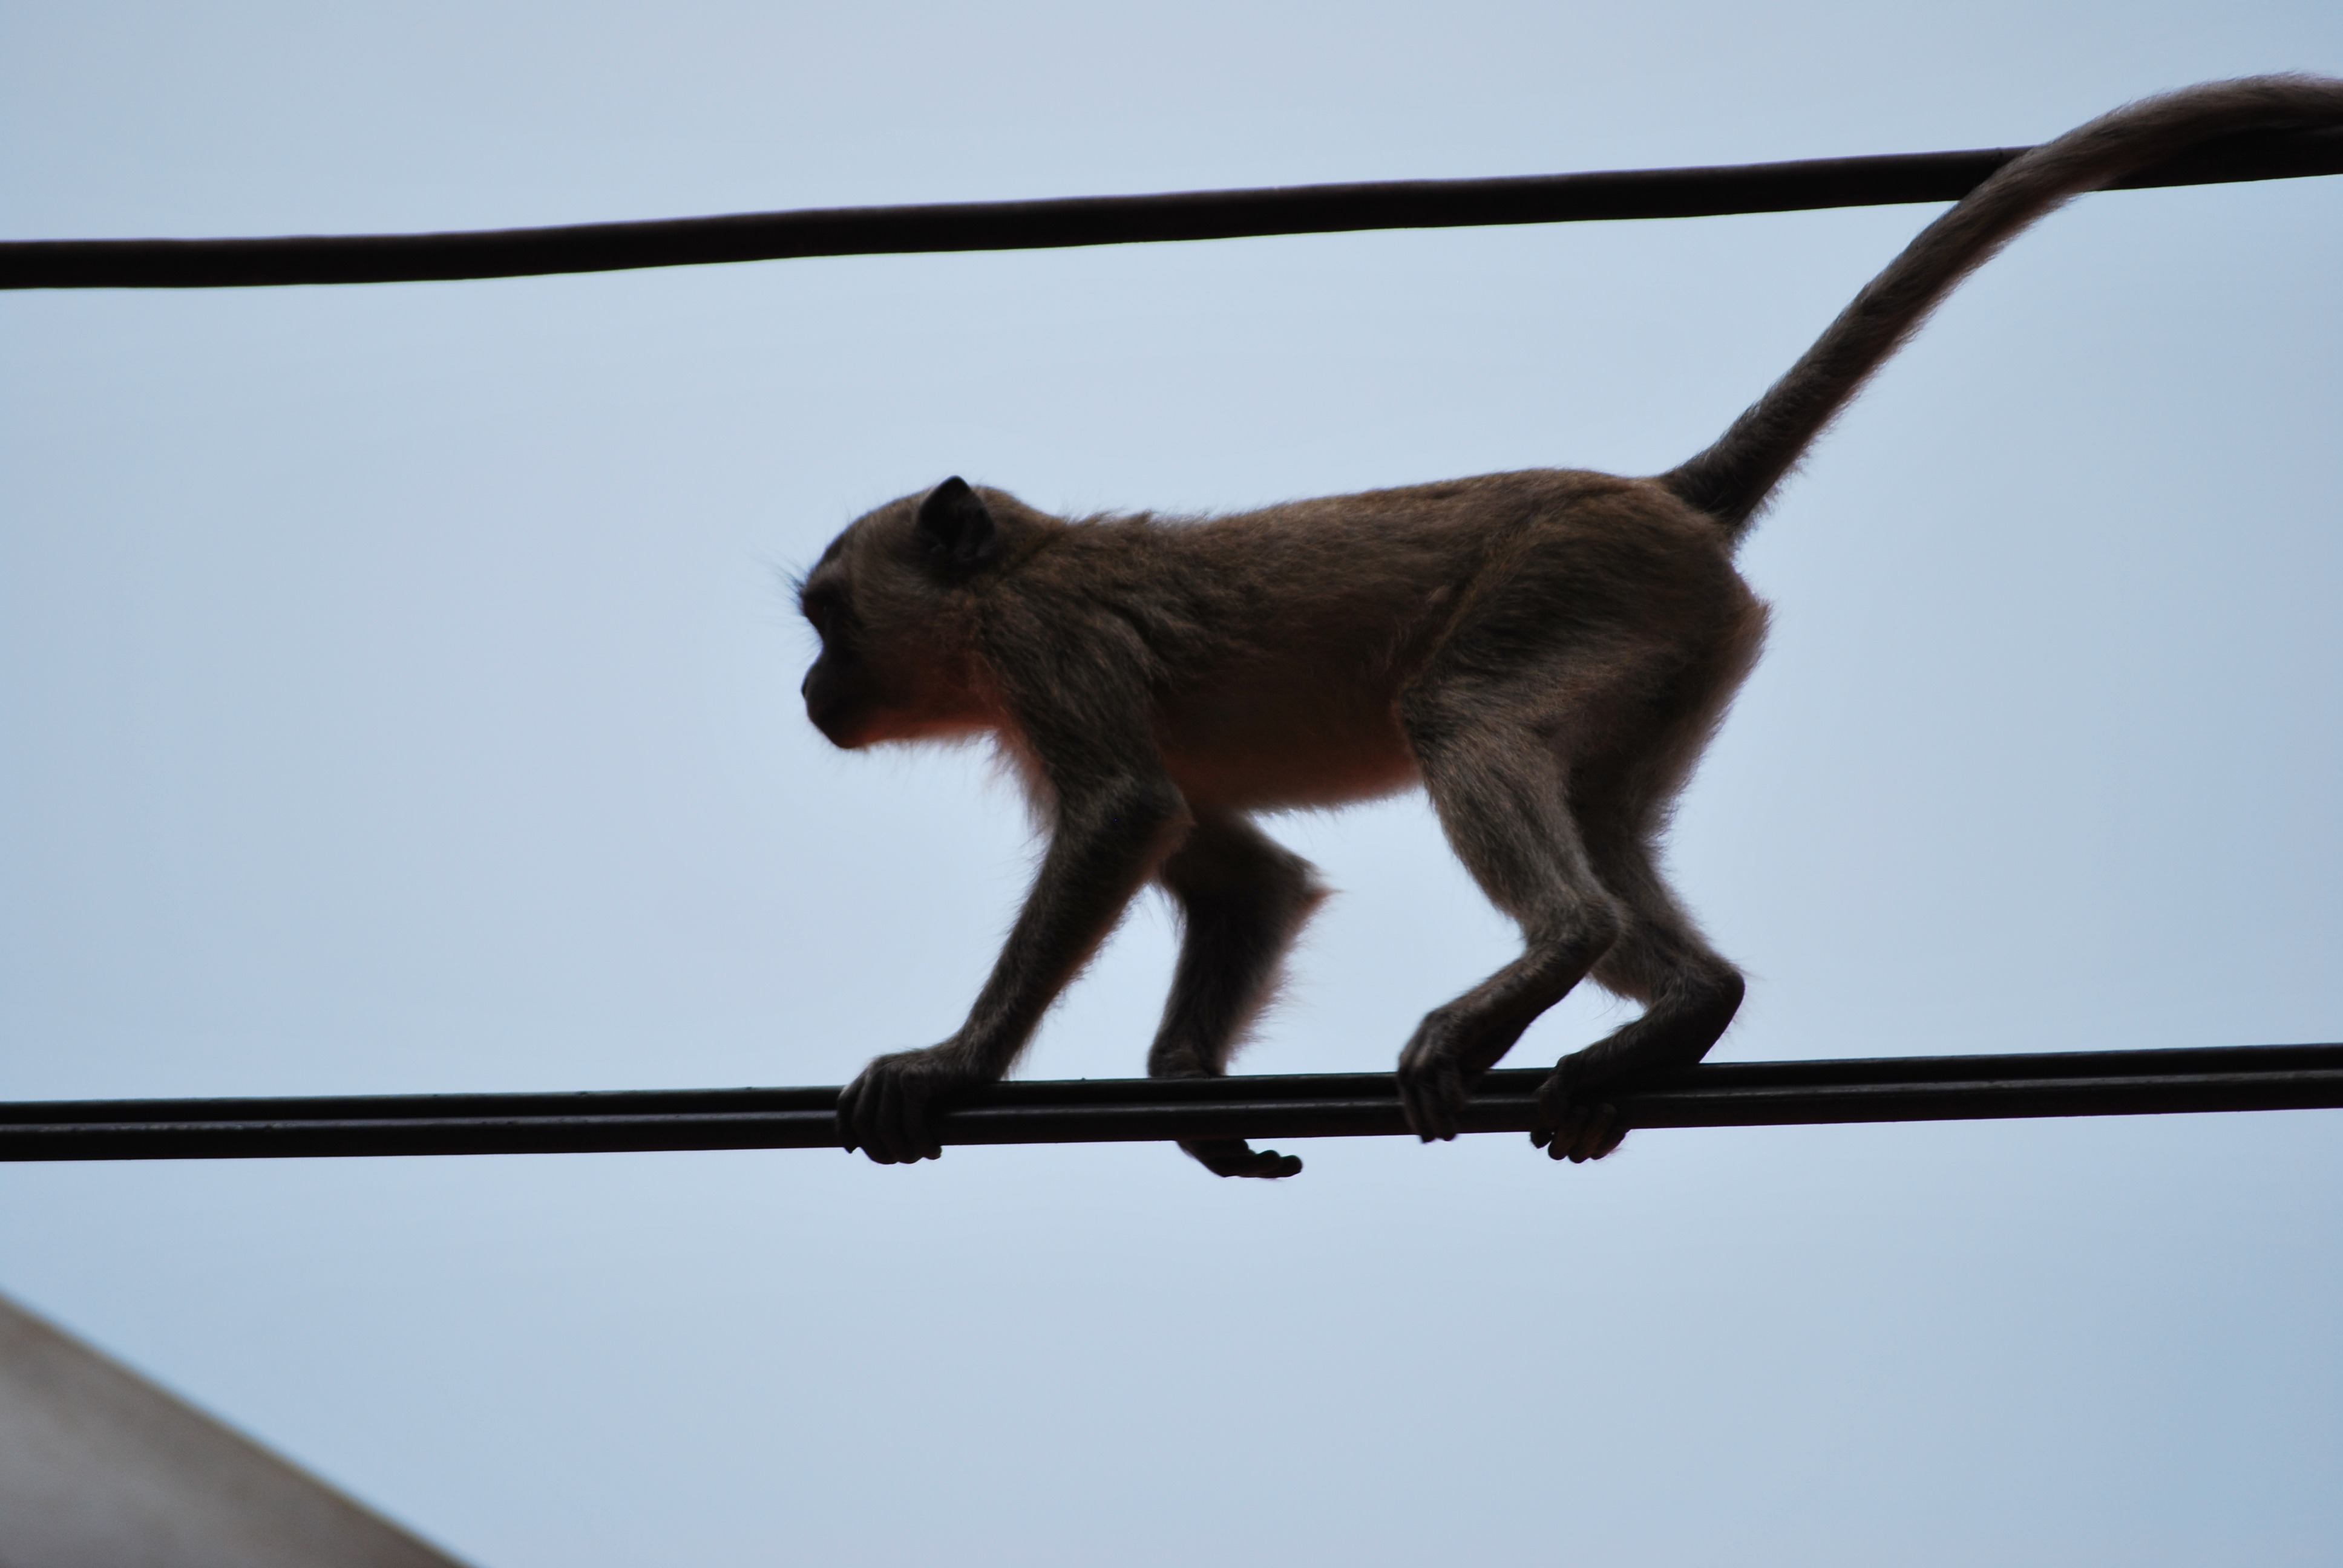
branch, mammal, monkey, fauna, primate, ape, vertebrate, ffchen, old world monkey